Motor adaptation

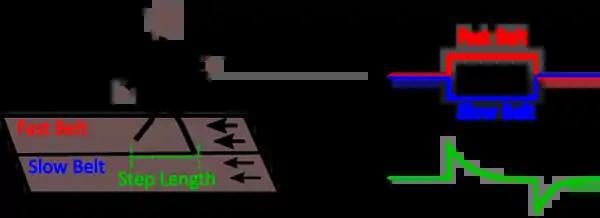
Schematic of motor adaptation. Depicted to the left is a cartoon representation of a subject walking on a split-belt treadmill during which the left leg is driven to walk slower than the right. Shown to the right is the process of split-belt adaptation which involves a disruption and then recovery of step length symmetry at the onset and termination (bottom right) of the change in speed across the left and right treadmill belts (top right)

Split-belt adaptation is a sub-type of motor adaptation in which the limbs on each side of the animal's body are driven at different speeds. This is achieved through the use of a split-belt treadmill that consists of two independently controlled treadmill belts. Animals undergoing split-belt adaptation adjust their interlimb coordination pattern to regain overall gait symmetry. Split-belt adaptation has a notable after-effect period (limbs driven at the same speed) in which the interlimb coordination pattern remains altered from that during the pre-adaptation period for some time after the split-belt perturbation period.